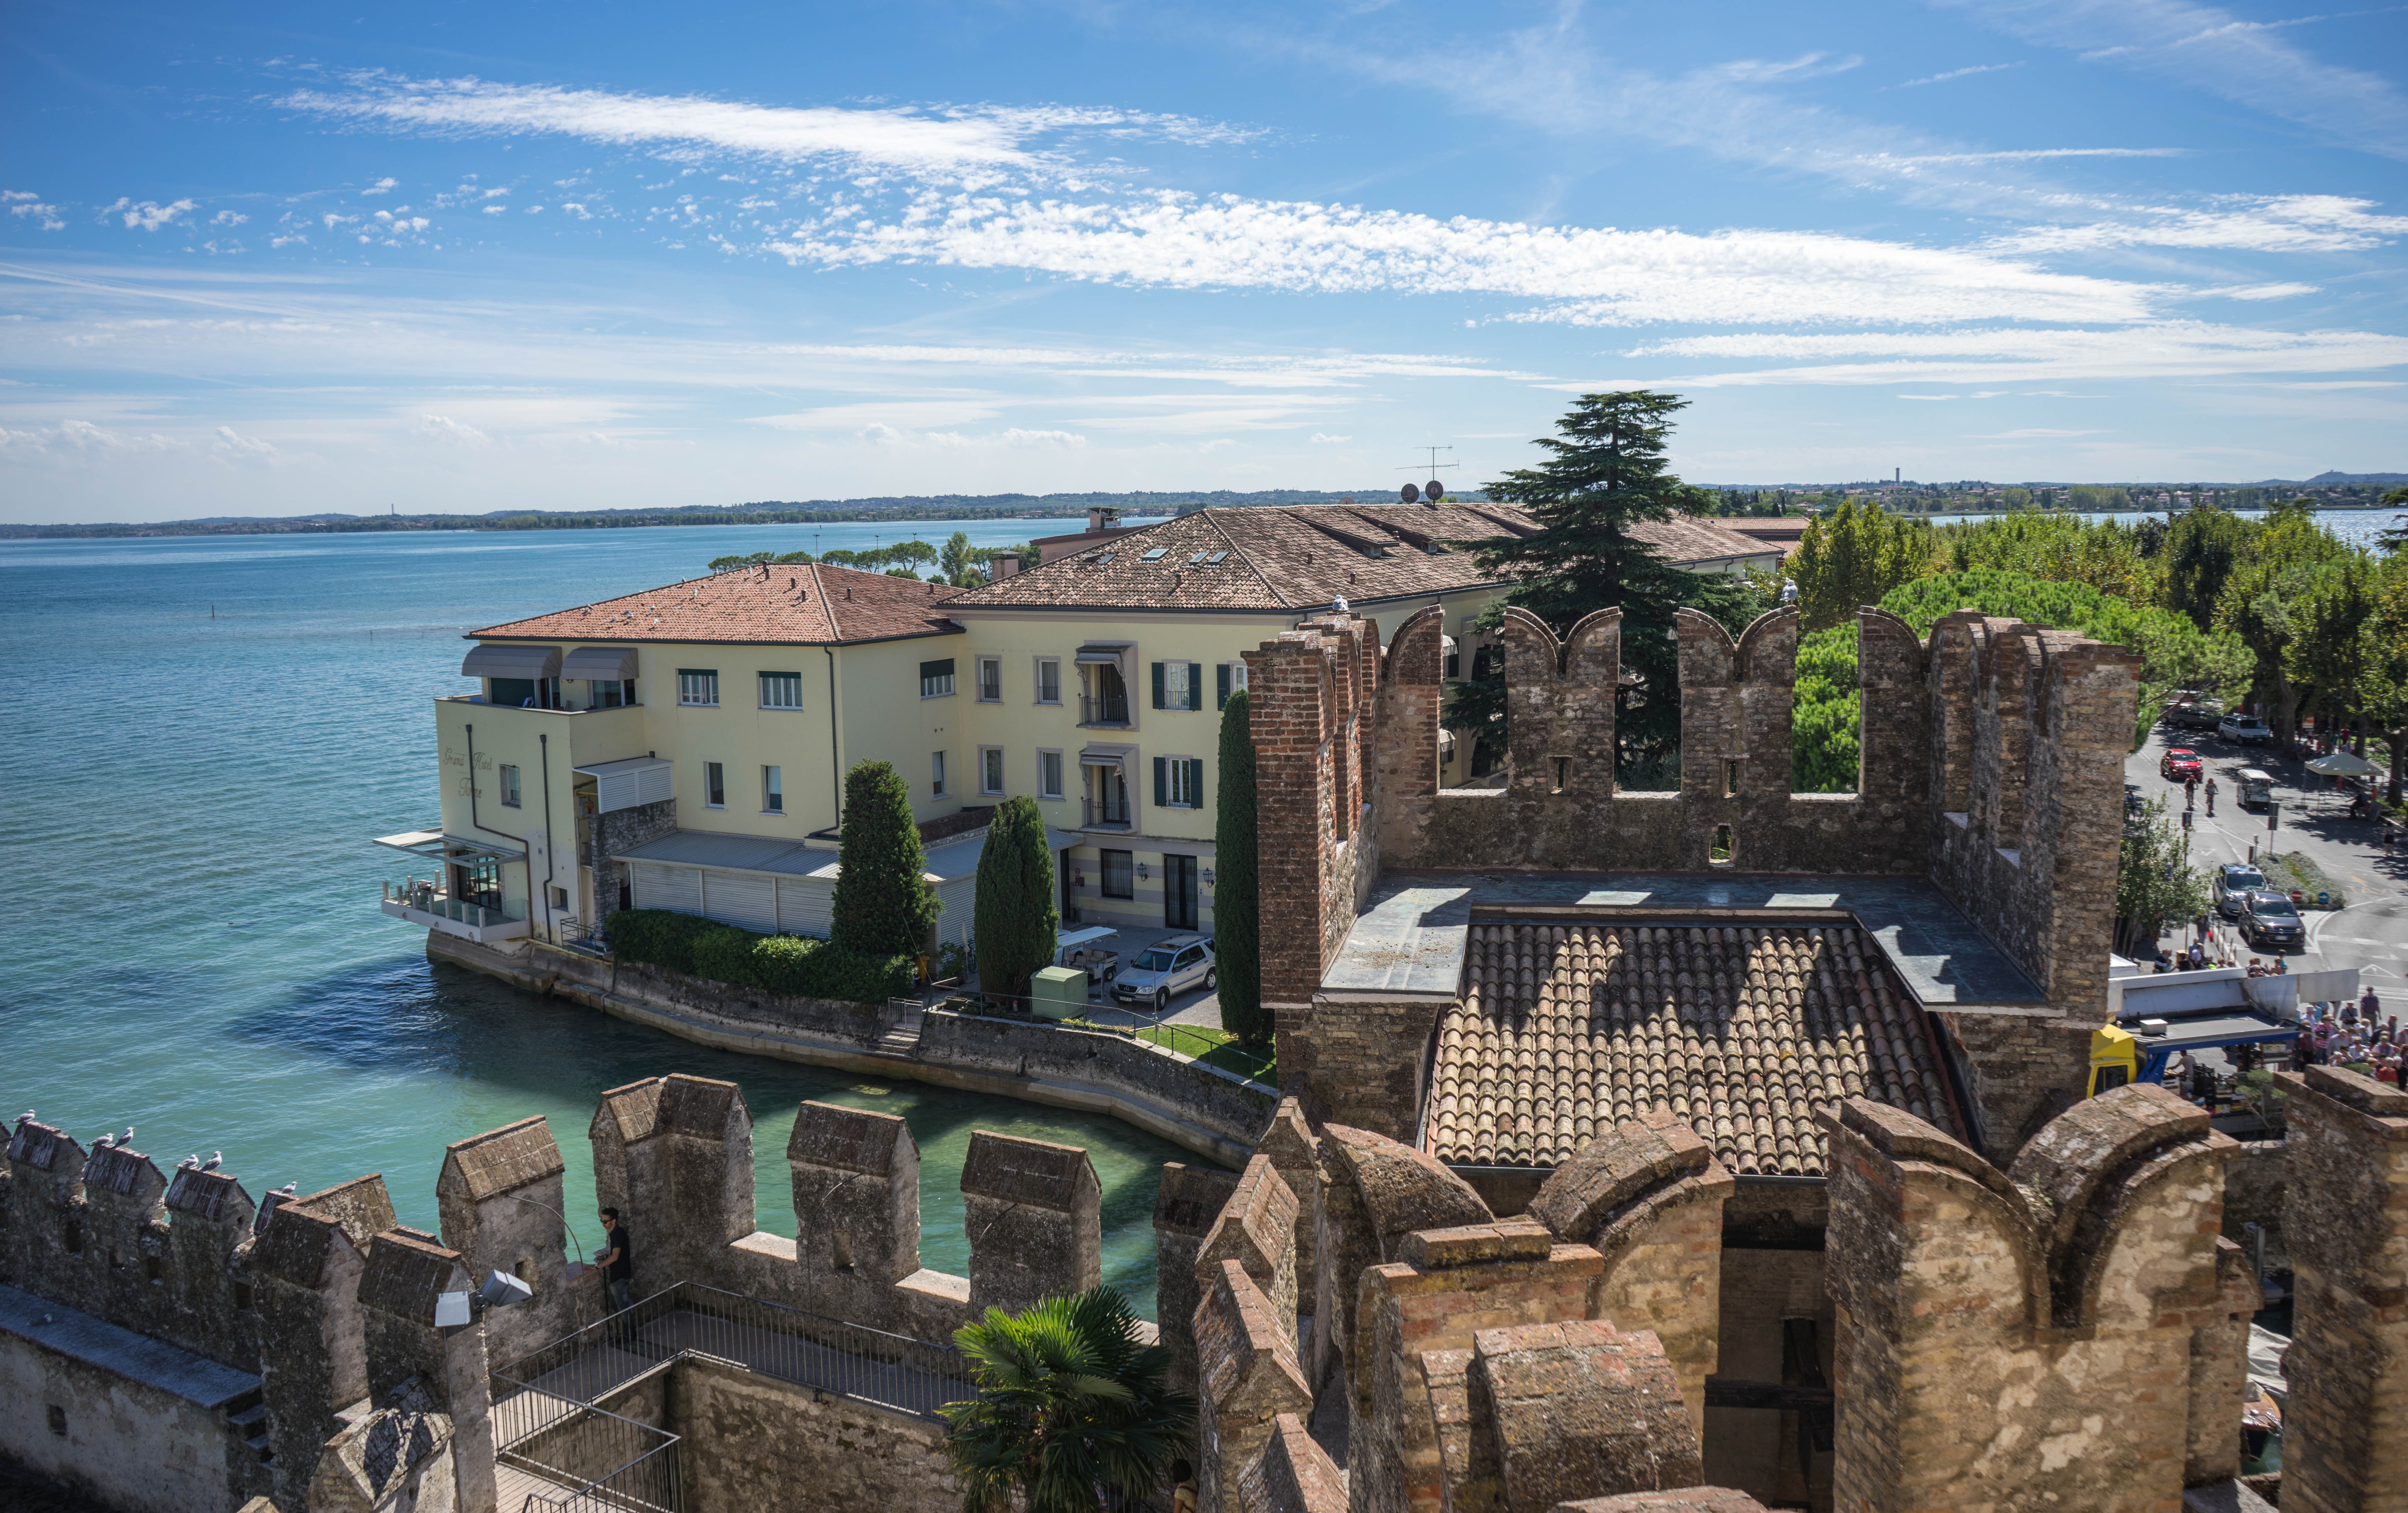
sea, coast, architecture, town, view, building, old, cityscape, summer, vacation, travel, village, europe, landmark, italy, exterior, tourism, terrain, waterway, flowers, medieval, scene, european, estate, lombardy, lake garda, sirmione, scaliger castle